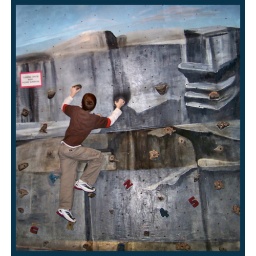
Nick enjoyed climbing the rock wall at the museum in Cherry Hill, NJ.